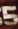
Number: 5